List of Assassin's Creed characters

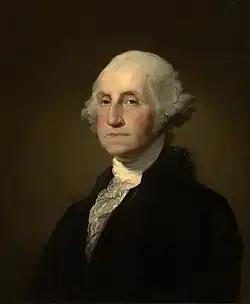

Gian Giacomo Caprotti da Oreno ( 1480 – 19 January 1524) (voiced by David Kaye), commonly known as Salaì, was an Italian artist and pupil of Leonardo da Vinci from 1490 to 1518. He is Leonardo's most famous apprentice, and has also been speculated to have been his lover. In 1506, he helps Ezio investigate Leonardo's disappearance after the latter is kidnapped by the Cult of Hermes.